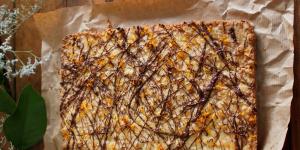
galletas de chocolate y naranja de mantequilla de jamie oliver